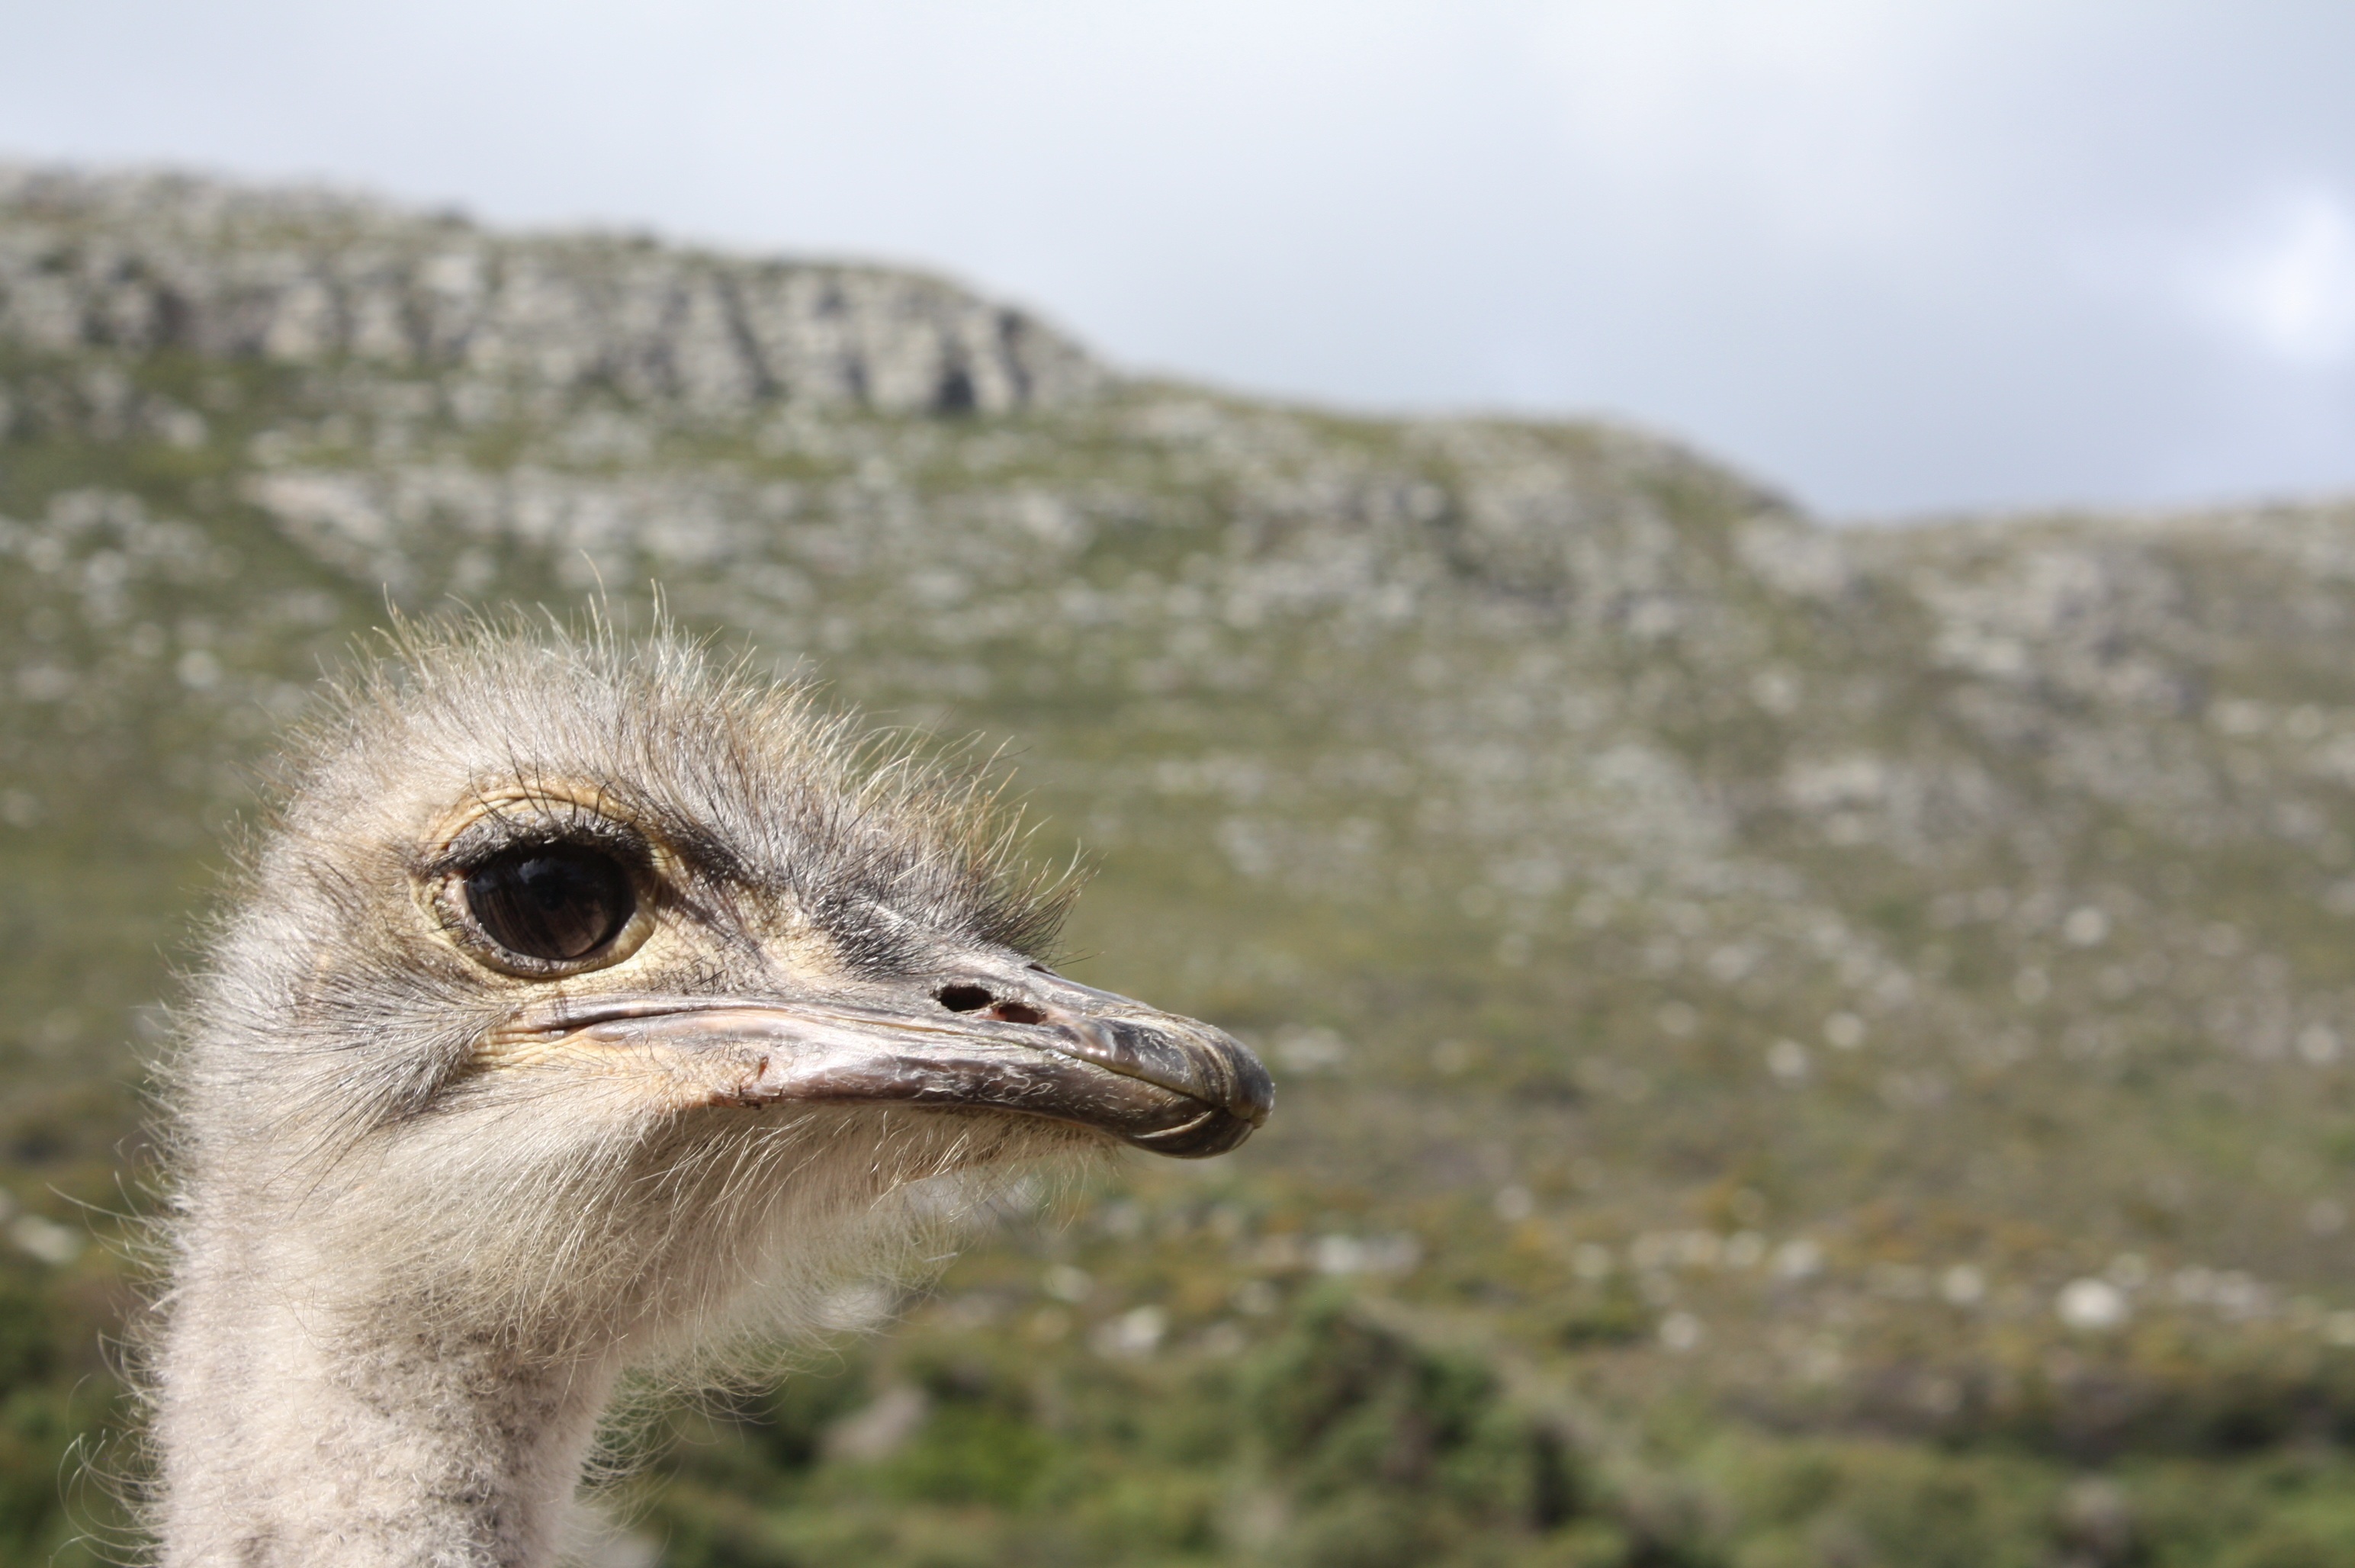
nature, bird, animal, travel, wildlife, bouquet, beak, africa, ostrich, fauna, close up, emu, head, vertebrate, ratite, wildlife photography, south africa, ostrich head, flightless bird, ostrich farm